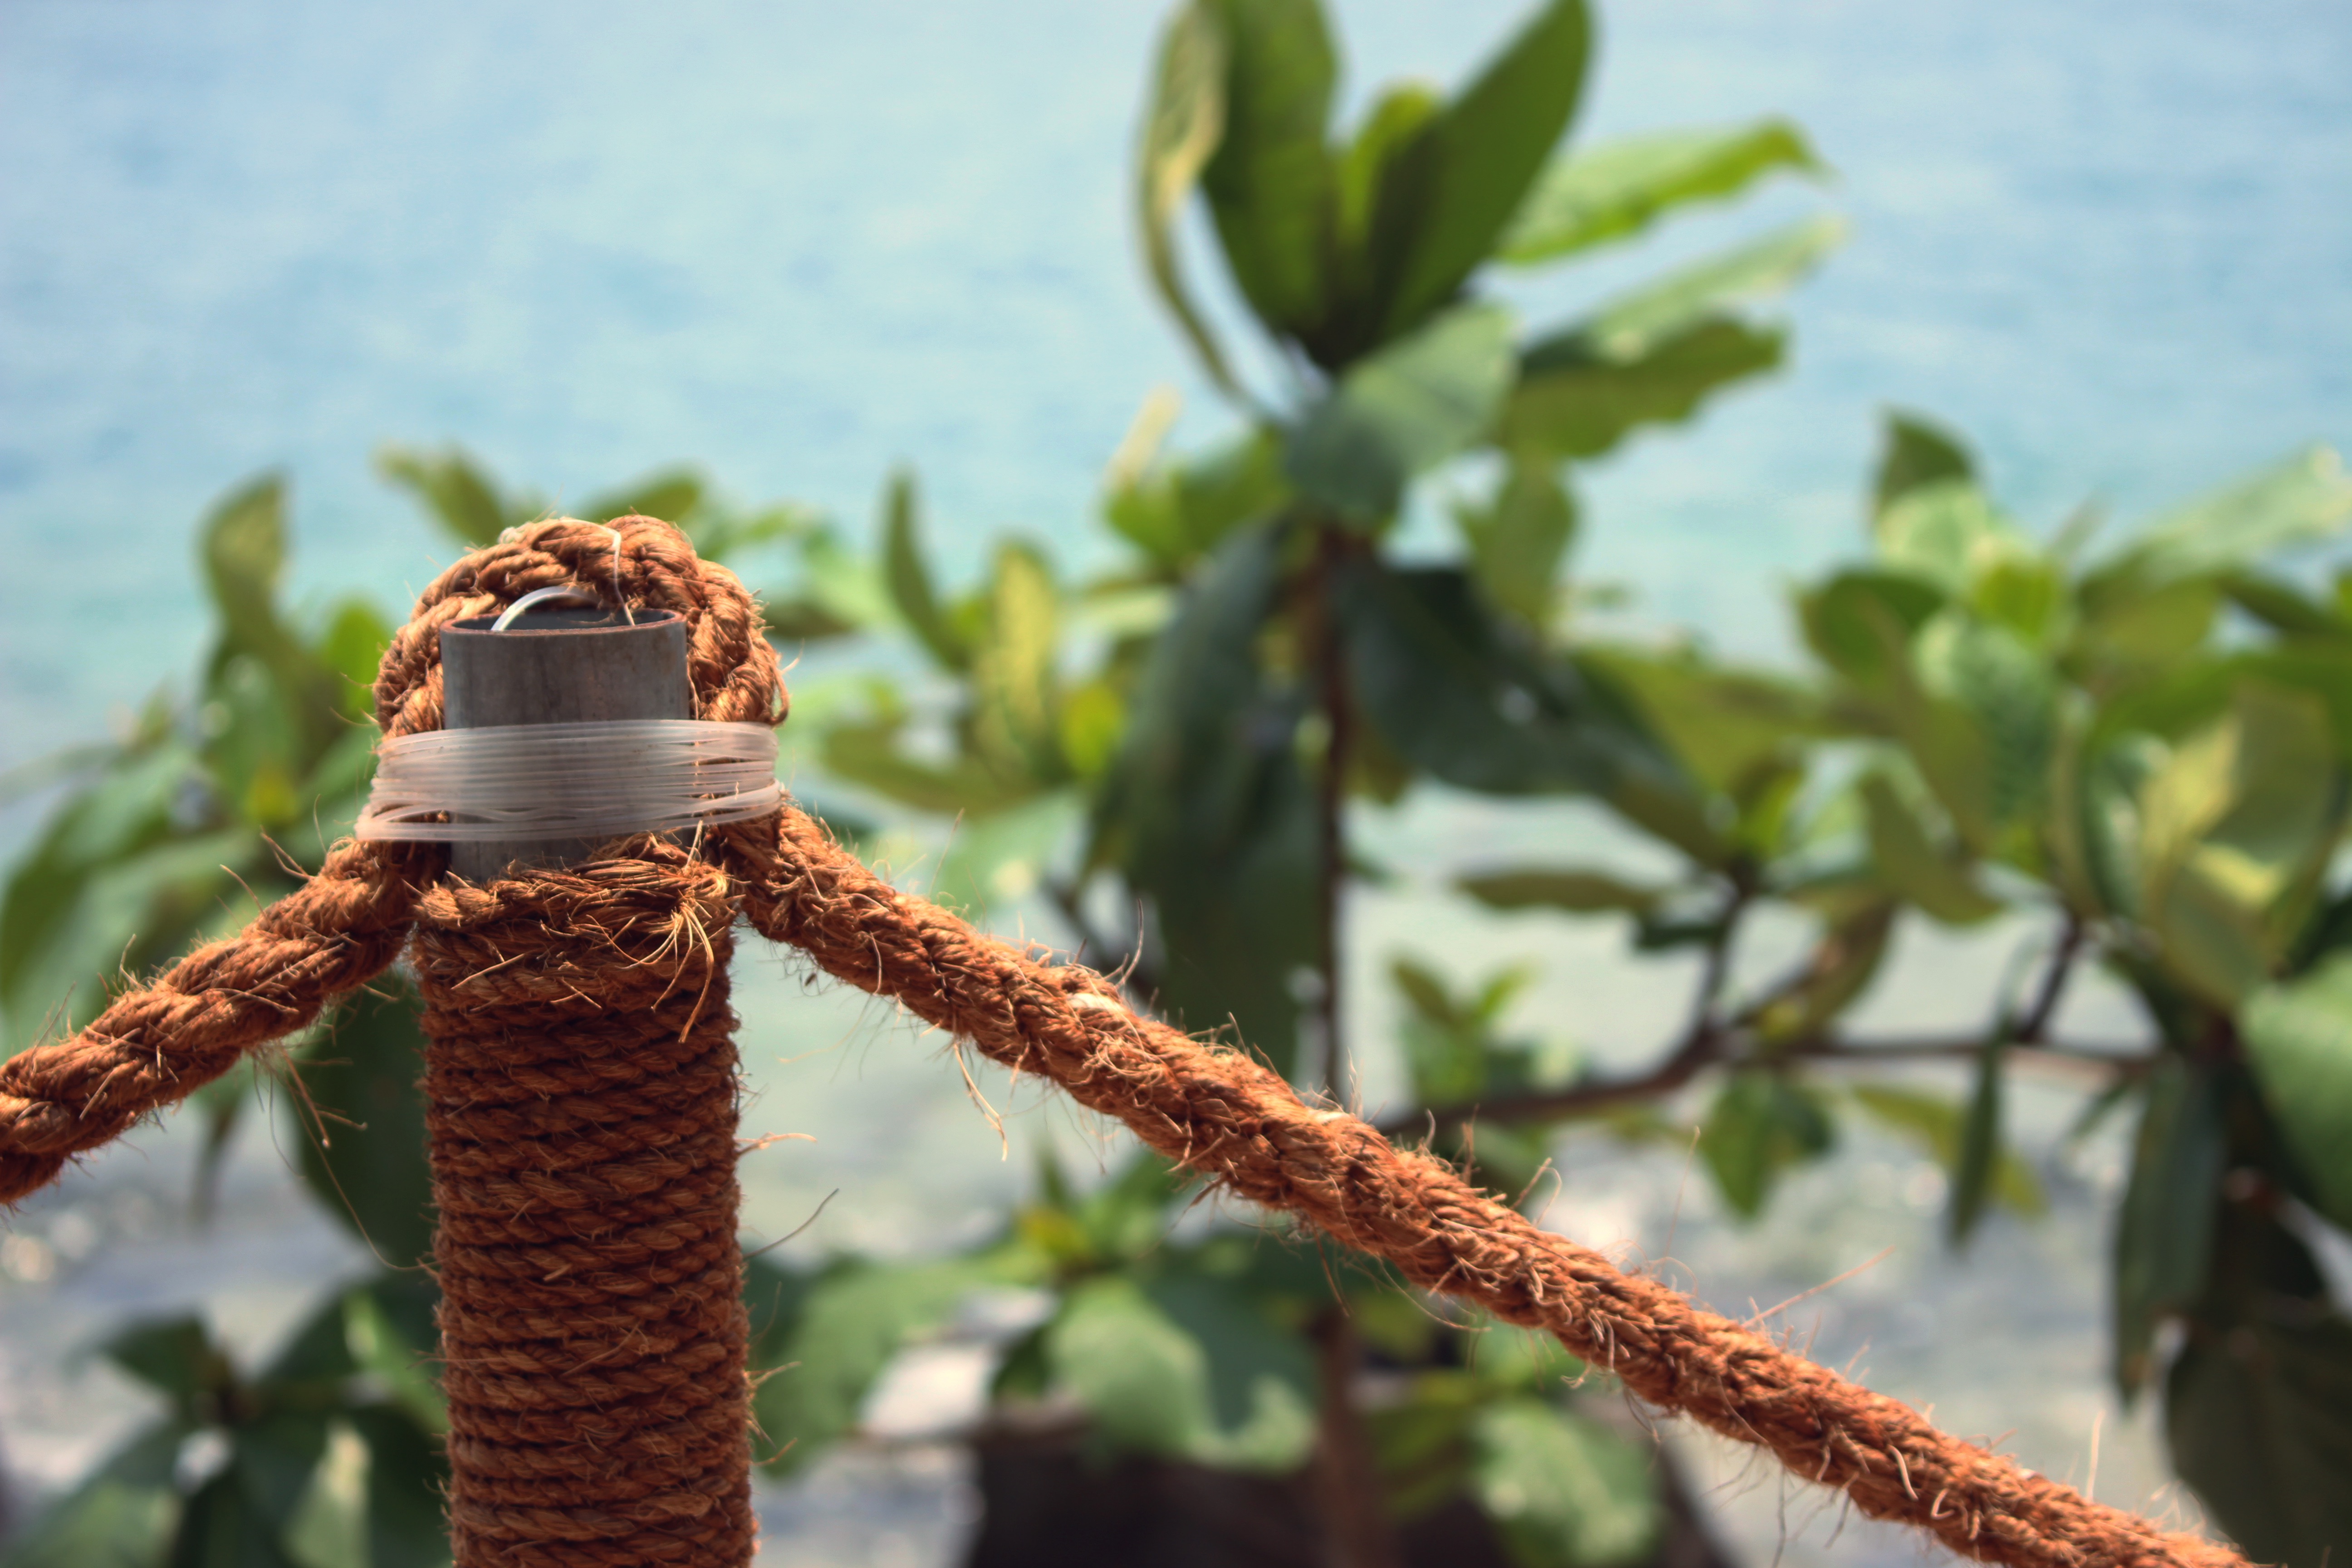
tree, nature, branch, leaf, flower, wildlife, green, crop, insect, agriculture, flora, fauna, invertebrate, close up, macro photography